MS Belpamela

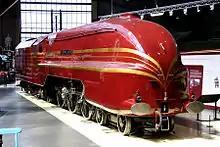
Streamlined Coronation Class locomotive

The "Belpamela" was built by Armstrong Whitworth in February 1928 at its High Walker shipyard as yard number 1028. She was the lead ship of an order for two identical ships (the other was the ). The ship was owned by Rederiet Belmoira A/S of Oslo, while it was managed by Christen Smith of Oslo. The ship was employed in the worldwide heavy lift transport. Typical cargoes consisted of locomotives and railway vehicles, but lightships, lighters and other smaller watercraft, aircraft or industrial plants of all kinds, such as oil rigs, etc. were also transported. Due to the unusual loads, newspapers, magazines and occasionally newsreels reported about the ship's operations. In October 1935 the ship was transferred to Skips A/S Belships Company Limited in Oslo, nothing changed in the management of Christen Smith. Notable cargoes include a batch of Vulcan Foundry-built China Railways KF series locomotives (including the preserved KF7) from Birkenhead to Shanghai, as well as a streamlined Coronation Scot train that the "Belpamela" transported from Southampton, England to Baltimore, USA in January and February 1939 for exhibition at the 1939 New York World's Fair.